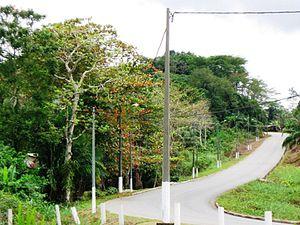
Route verdoyante de Kango
Kango est une ville du Gabon, chef-lieu du département du Komo dans la province de l'Estuaire. Selon des estimations de 2012, la ville compte 2 089 habitants.